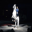
Label: horse